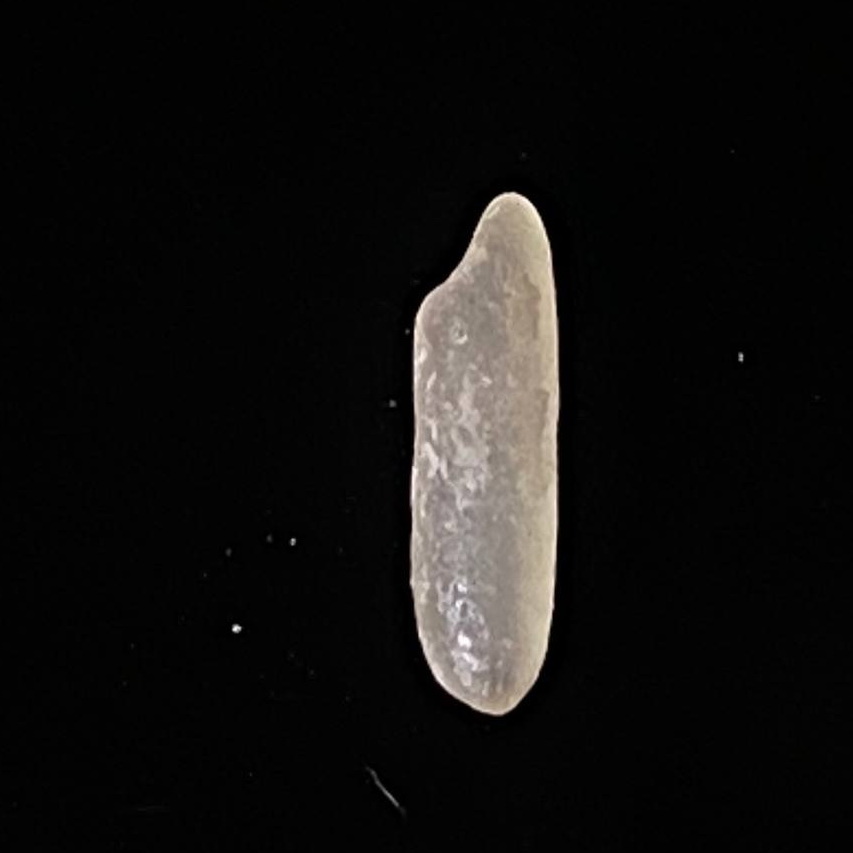
Rice variety: Jirashail